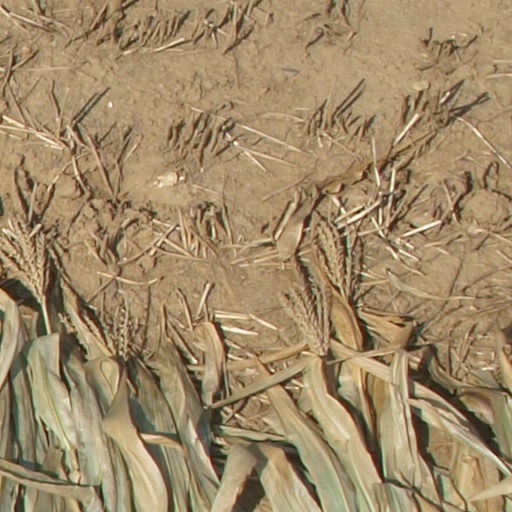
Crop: maize; corn